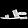
Label: Sandal